Gerard Krefft

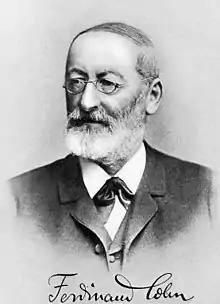
Ferdinand Cohn (c.1891)

The thousands of meticulously arranged visual images on the glass plates that Krefft and his assistant, Henry Barnes, produced (over 15 years) through the collodion wet plate process, both on-site (at the museum) and in-the-field, recording landscapes and people (on expeditions), demonstrated and validated Krefft's expertise to all and sundry.